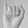
ASL letter: I